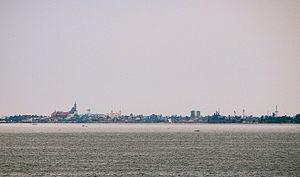
Cavite est une ville située dans la province du même nom aux Philippines, dont elle était autrefois la capitale. Les îles Corregidor, Caballo, Carabao et El Fraile et La Monja dépendent de Cavite.